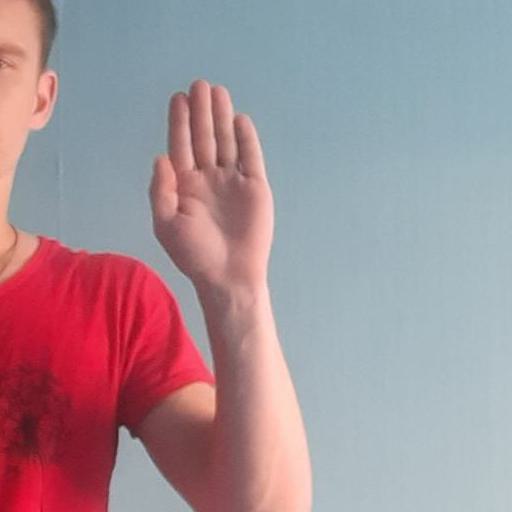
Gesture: stop